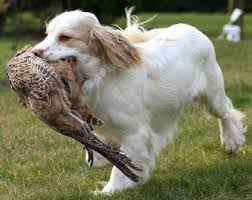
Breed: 235-n000097-clumber